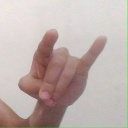
अक्षर: च